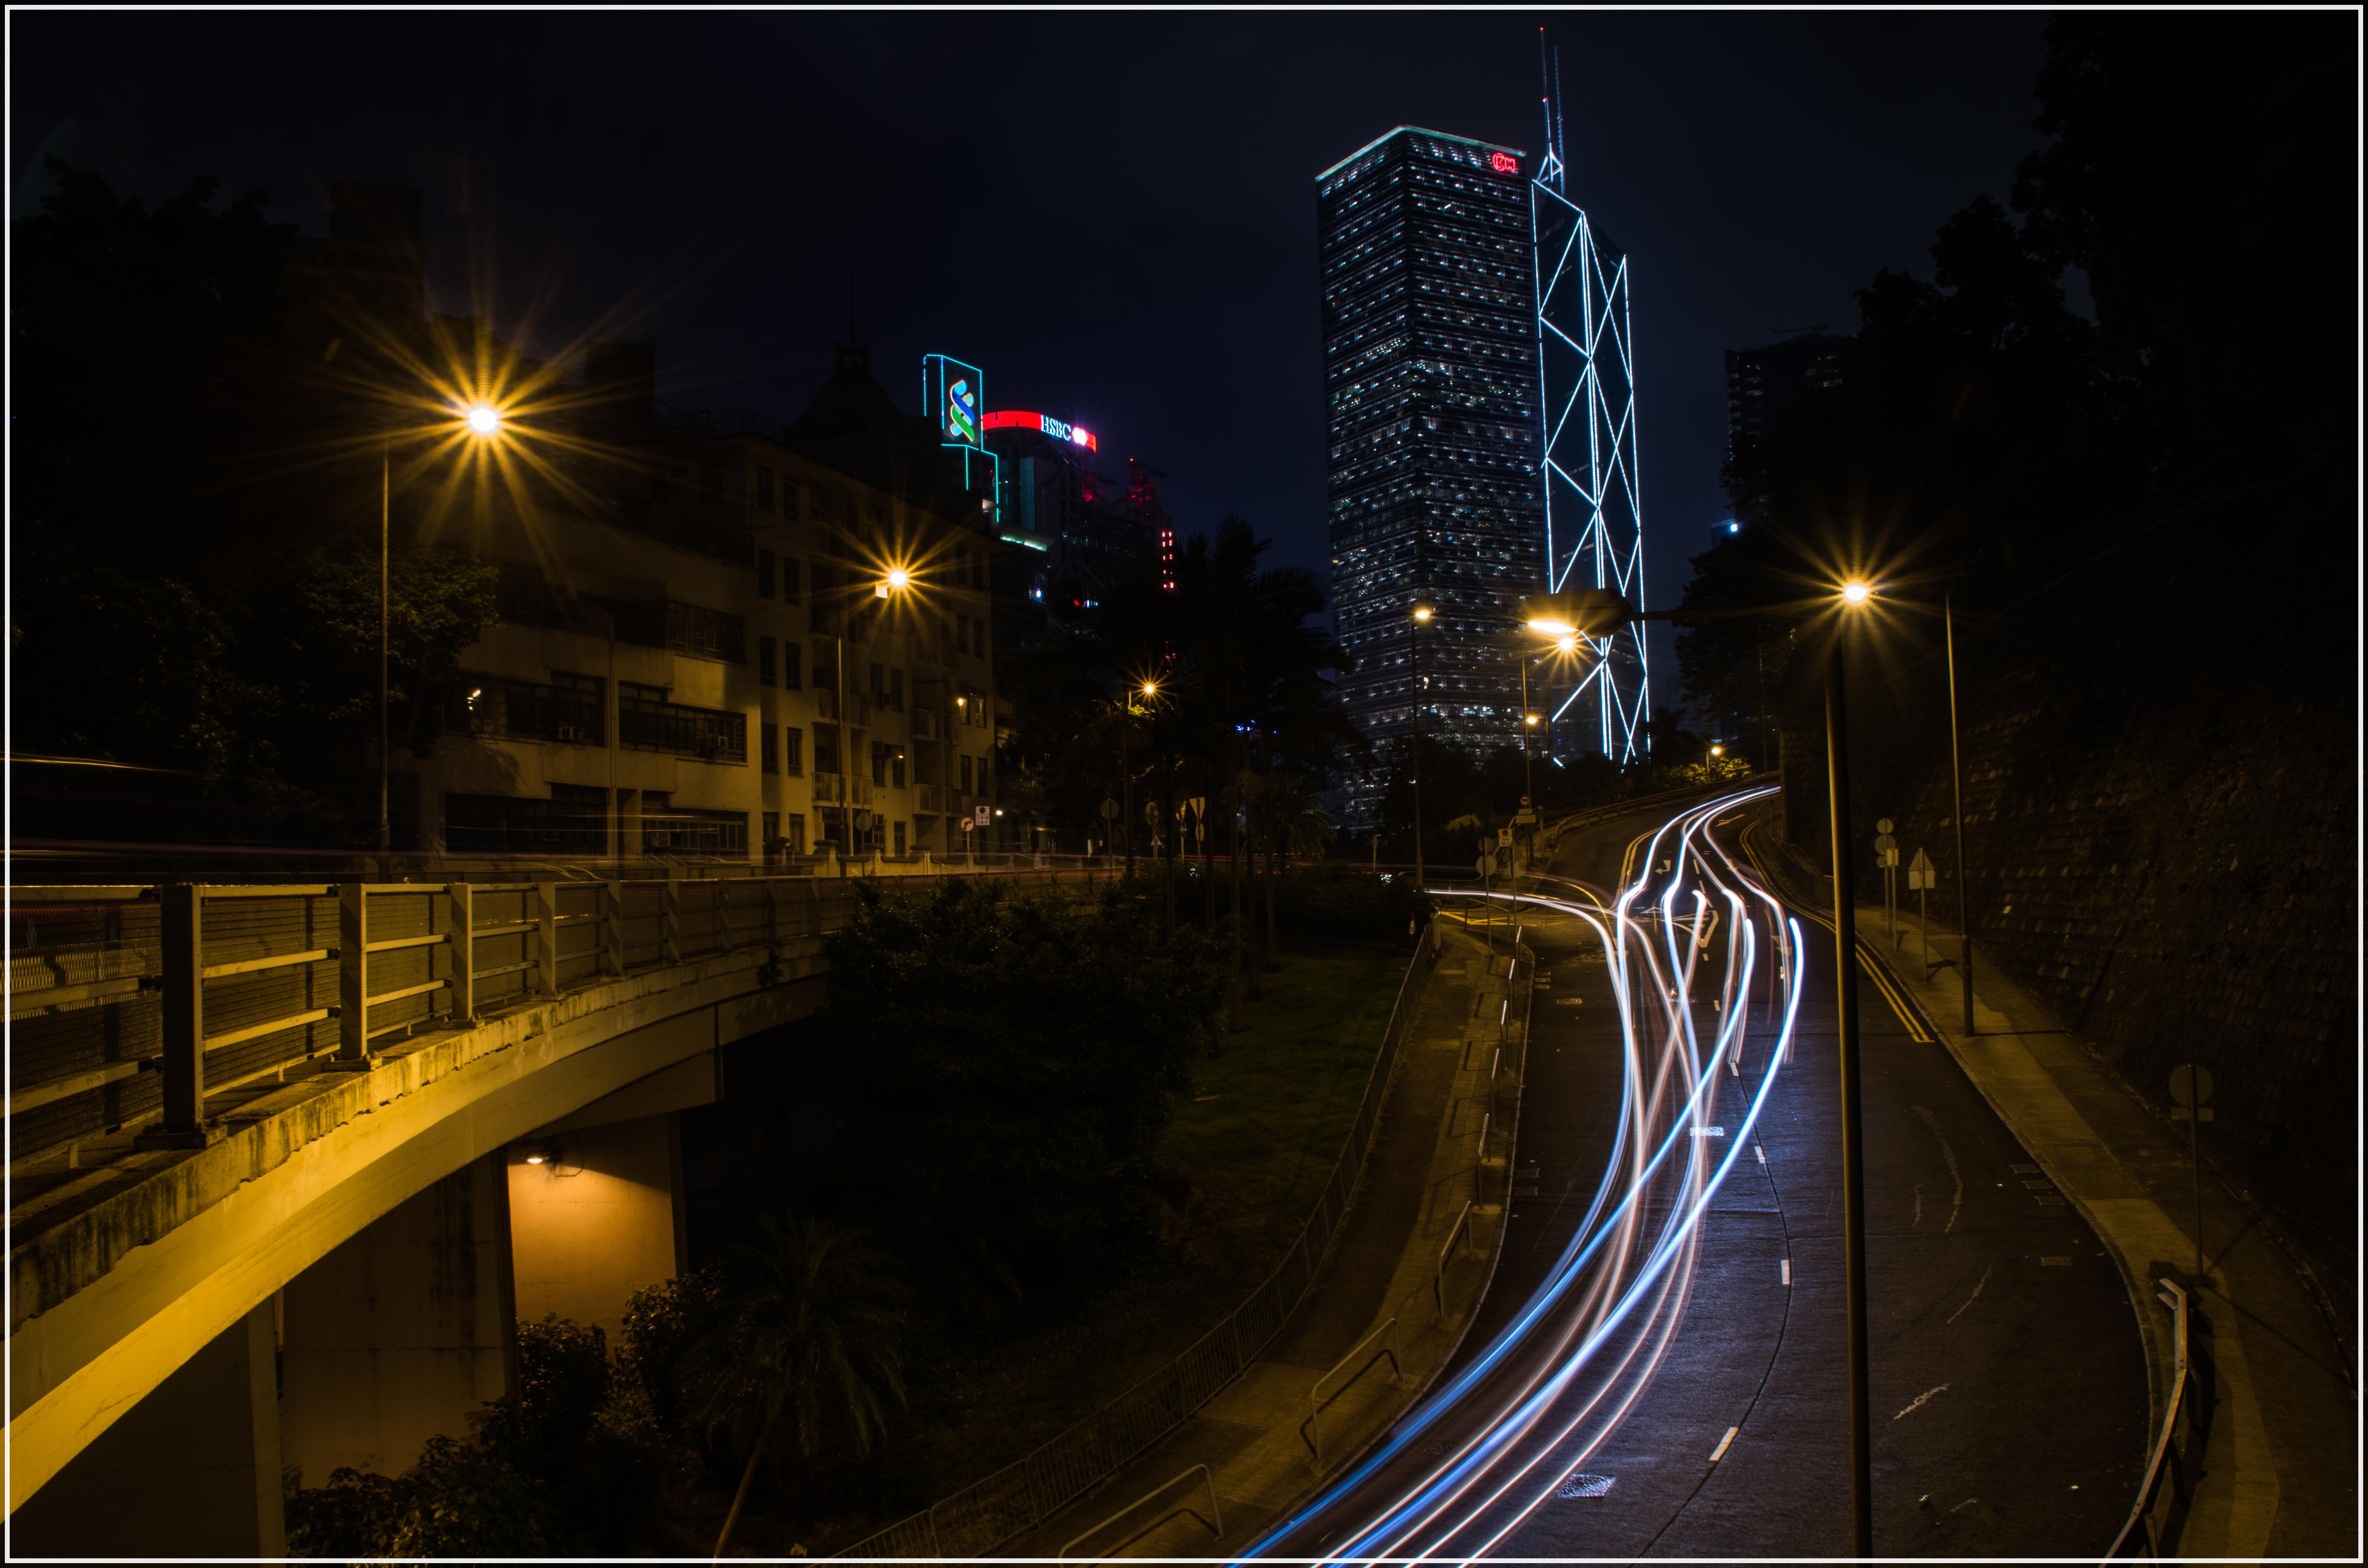
light, skyline, night, cityscape, dusk, evening, reflection, darkness, street light, lighting, langzeitbelichtung, nacht, longexposure, pentax, nightshot, hongkong, midnight, nachtaufnahme, metropolis, pentaxk30